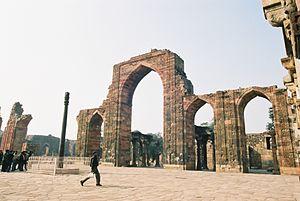
1190 : construction de l’église collégiale de Saint-Martin-de-Pressigny.